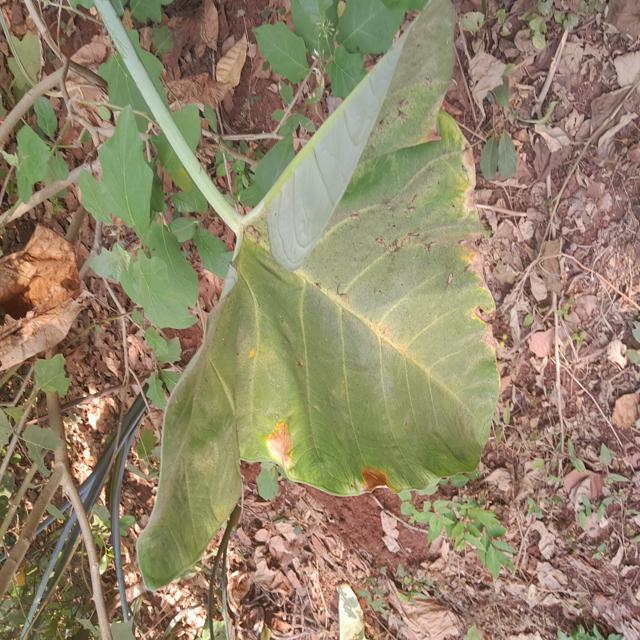
Label: Early_Blight